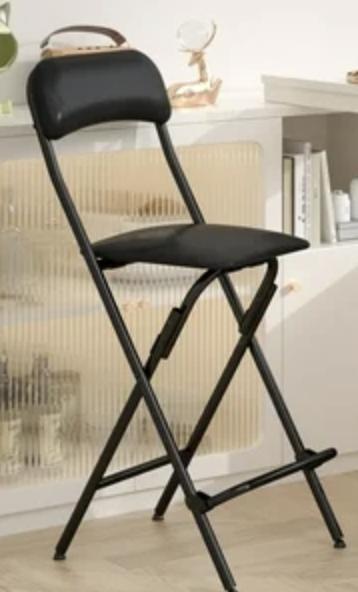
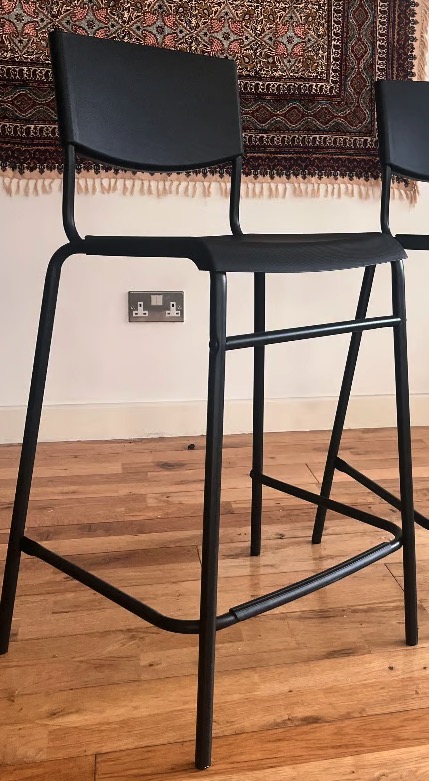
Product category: stool
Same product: no